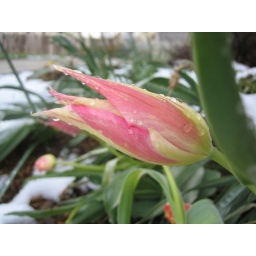
Shiver, shiver. Cold flowers in a bed of snow.